1600th Anniversary of the Foundation of Venice

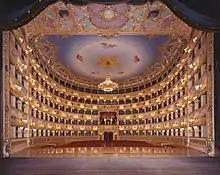
La Fenice Opera House from the stage

The foundation of Venice is generally considered borne witness to by a manuscript of the Chronicon Altinate (11th-12th century) and, in a more recent era, by Marino Sanuto the Younger (15th-16th century), who described the massive fire of the Rialto bridge in 1514, stating that: "Solum restò in piedi la chiexia di San Giacomo di Rialto, la qual fu la prima chiexia edificata in Venetia dil 421 a dì 25 Marzo, come in le nostre croniche si leze" ("The only building left standing was the church of San Giacomo di Rialto, which was the first church built in Venice, on March 25th 421 AD, as it is read in our chronicles").